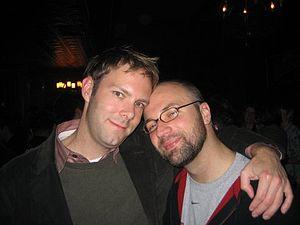
L'histoire des LGBT aux États-Unis est jusqu'au XXᵉ siècle l'histoire de personnes qui ne peuvent souvent suivre leur orientation sexuelle qu'en cachette, en raison de menaces de poursuites judiciaires, de mépris social et de discrimination. En raison de ce caractère caché, pour lequel se fixe en anglais l'expression in the closet, « dans le placard », la recherche historique est confrontée à un manque de sources très important. Jusqu'à la seconde moitié du XXᵉ siècle, la vie des femmes homosexuelles est tout particulièrement mal documentée. À côté de cela, il existe des niches sous-culturelles, dans lesquelles les homosexuels peuvent tout à fait mener leur propre mode de vie, et ceci, avec des témoignages, dès le début du XXᵉ siècle. Comme dans beaucoup d'autres pays, l'appréhension culturelle de l'homosexualité change au cours de l'histoire de « péché », puis « crime », « maladie » jusqu'à « donnée naturelle ».